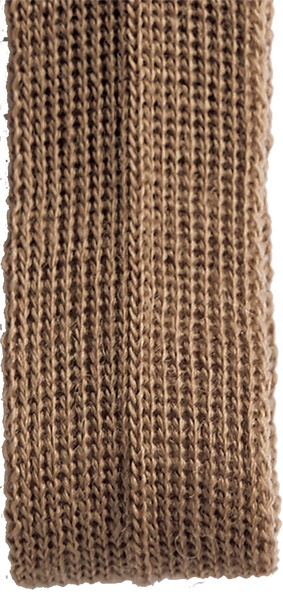
ウールニットバインダーテープ
Brand: SHINDO
Category: Arts & Entertainment > Hobbies & Creative Arts > Arts & Crafts > Art & Crafting Materials > Embellishments & Trims > Elastic > Knit Embellishments